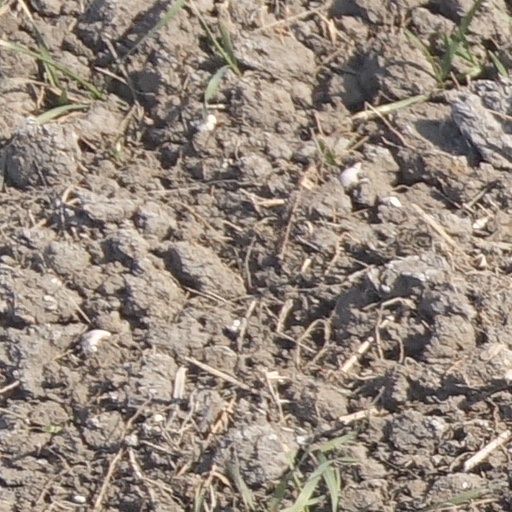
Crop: wheat